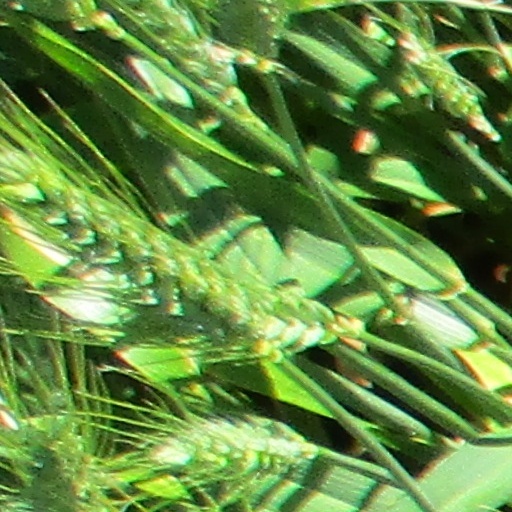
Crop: wheat